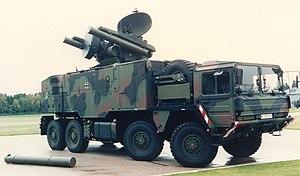
La Bundeswehr est l'armée nationale de la République fédérale d’Allemagne depuis 1955. Les forces armées de la Fédération sont contrôlées en temps de paix par le ministère de la défense. Le ministre de la défense est le seul civil qui peut donner des ordres aux militaires, ce qui assure le primat du politique sur le militaire.